Tushetian horse

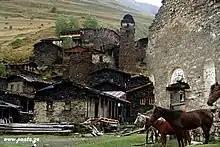
Tushetian horses in Dartlo.

A genetic characterization study published in 2017 shows that the Tushetian is the most specific of Georgian horses. It presents the type of the oriental horse and the mountain horse, being a fine, rather compact and lean animal, with an elongated and shallow body. The DAD-IS database classifies it as a "light pony", with an average height of 1.34 m. The CAB International study gives a range of 1.34 m to 1.42 m, with the University of Oklahoma study specifying a maximum of 1.45 m. L. A. Tortladze (Georgia Agricultural University) and Guide Delachaux give an average of 1.34 m for mares and 1.36 m for males. Horses bred in good conditions are taller and more developed.